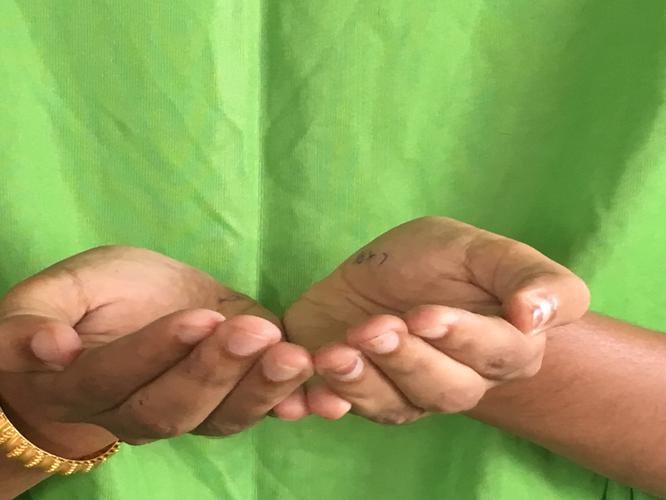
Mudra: Pushpaputa
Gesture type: double_hand